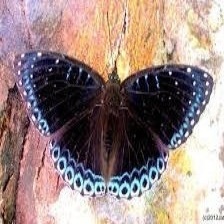
Species: POPINJAY